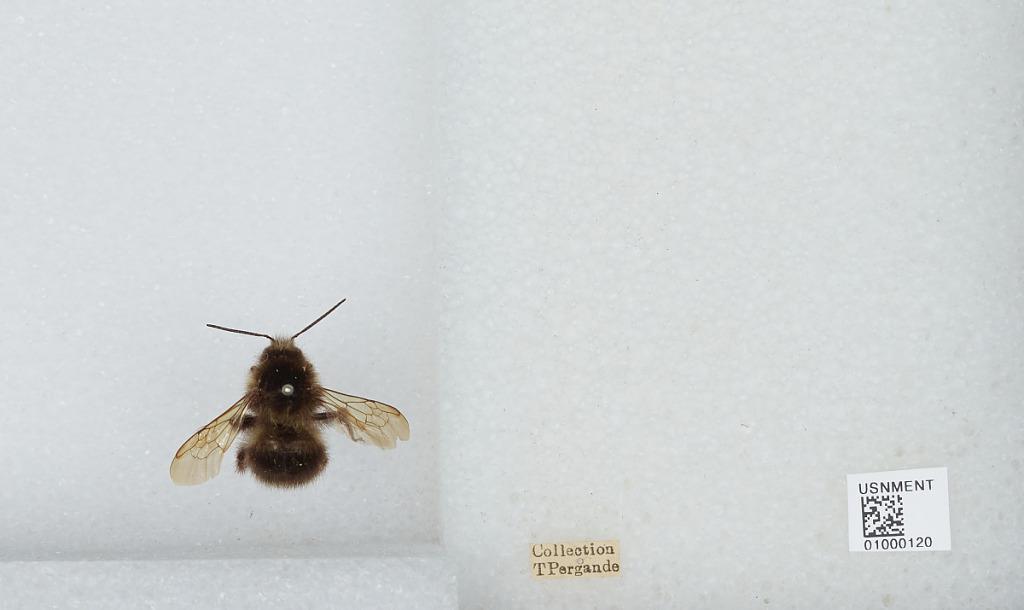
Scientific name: Bombus (Megabombus) hortorum nigricans Schmiedeknecht